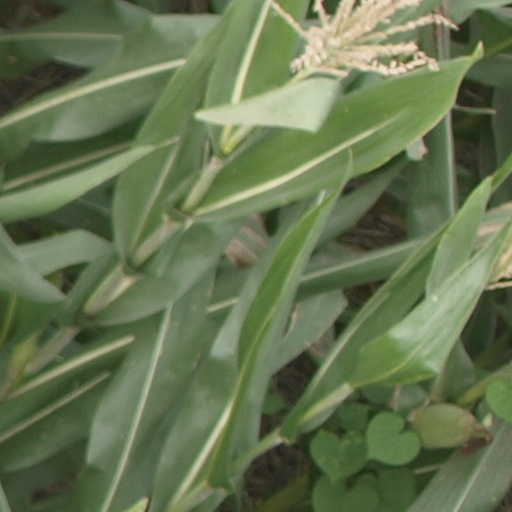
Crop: maize; corn